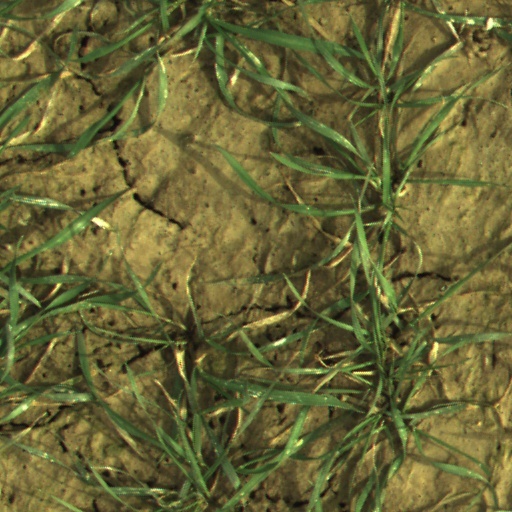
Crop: wheat